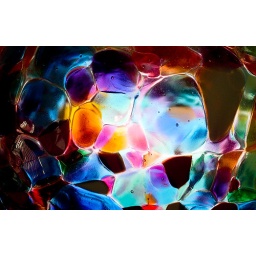
A quick shot of a little stain glass ball in our Kitchen.